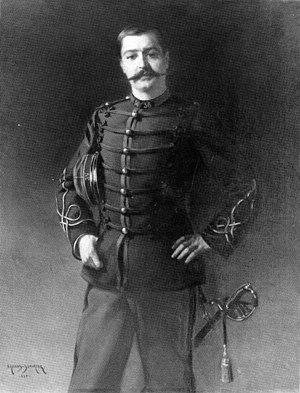
Guyancourt est une commune française située dans le département des Yvelines en région Île-de-France à 20 km au sud-ouest de Paris. Elle fait partie de la communauté d'agglomération de Saint-Quentin-en-Yvelines.
La batterie de Bouviers, située sur la commune de Guyancourt dans les Yvelines, est une ancienne batterie militaire construite en 1879 et occupée par l'armée jusqu’en 1932. À partir de 1933, elle est louée à la société Hispano-Suiza qui l'utilise comme usine et construit à sa périphérie des bâtiments industriels.